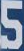
Number: 5